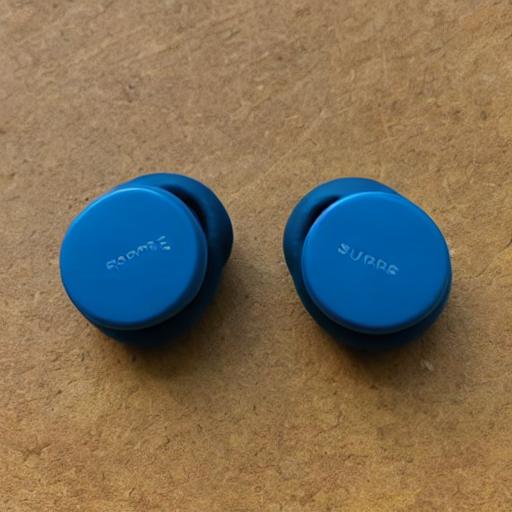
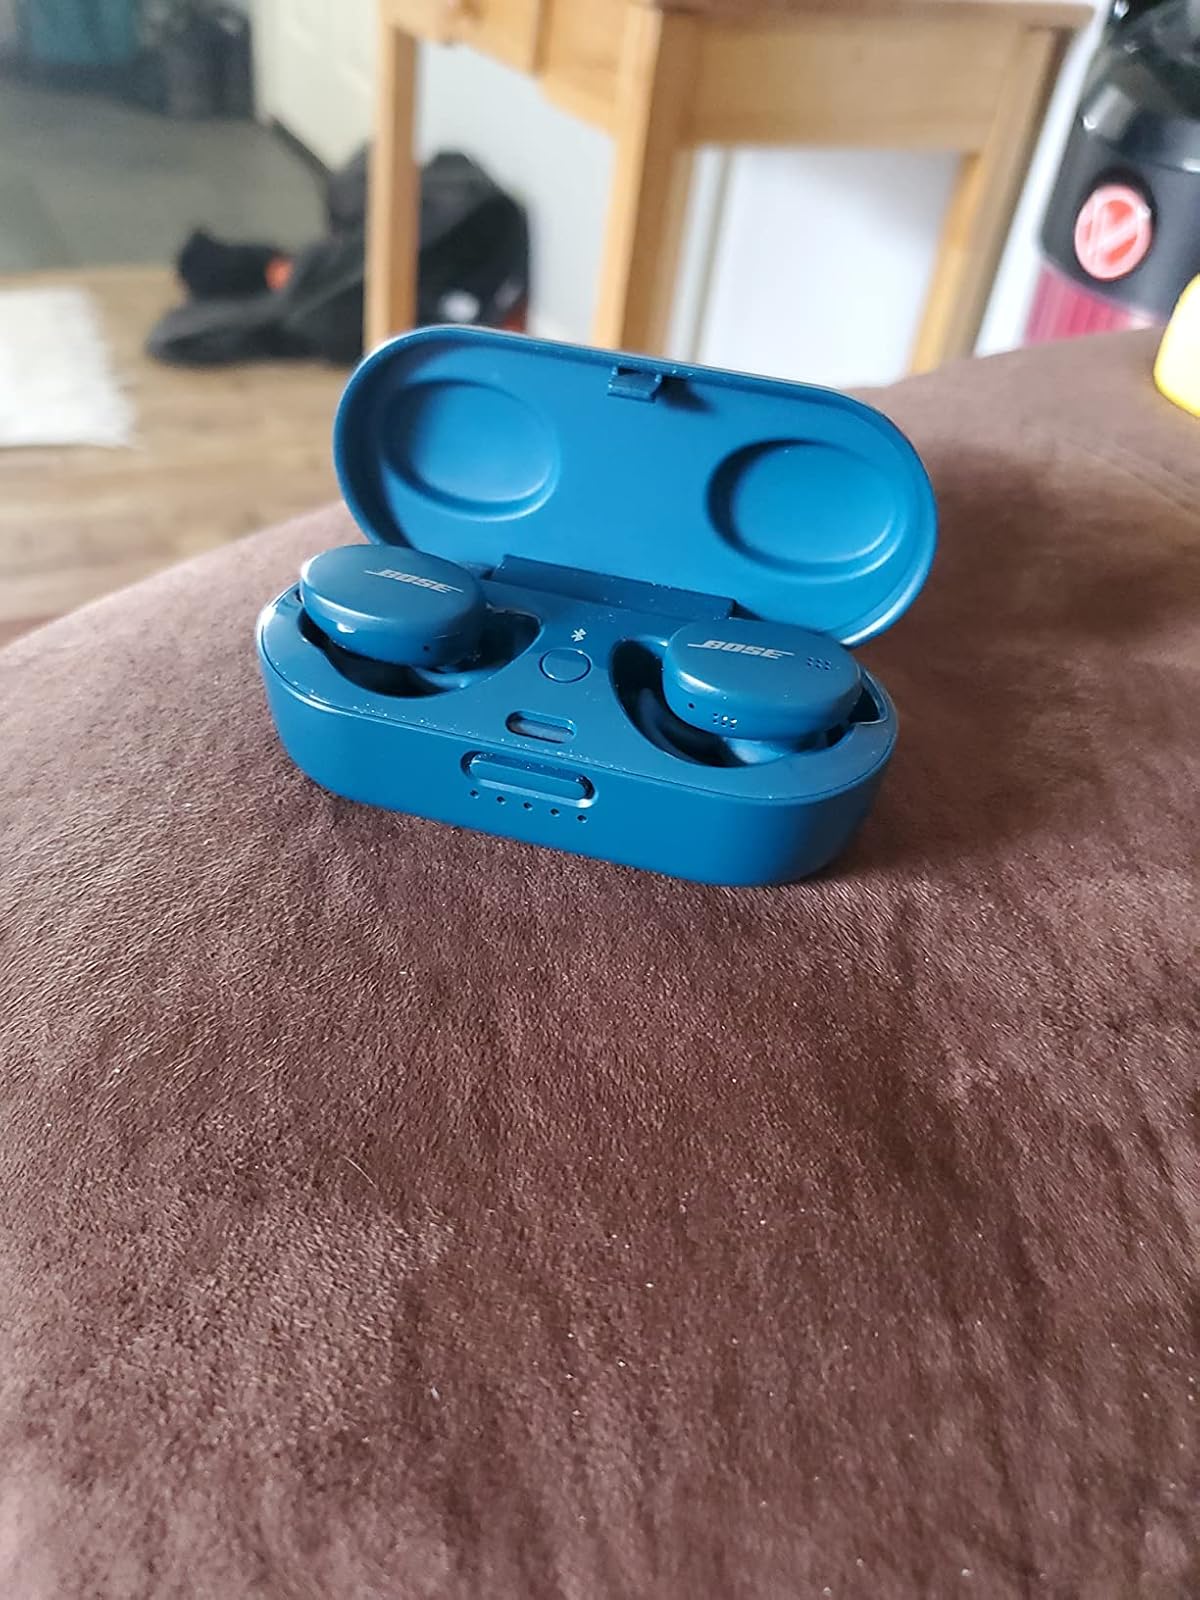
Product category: earbuds
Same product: no